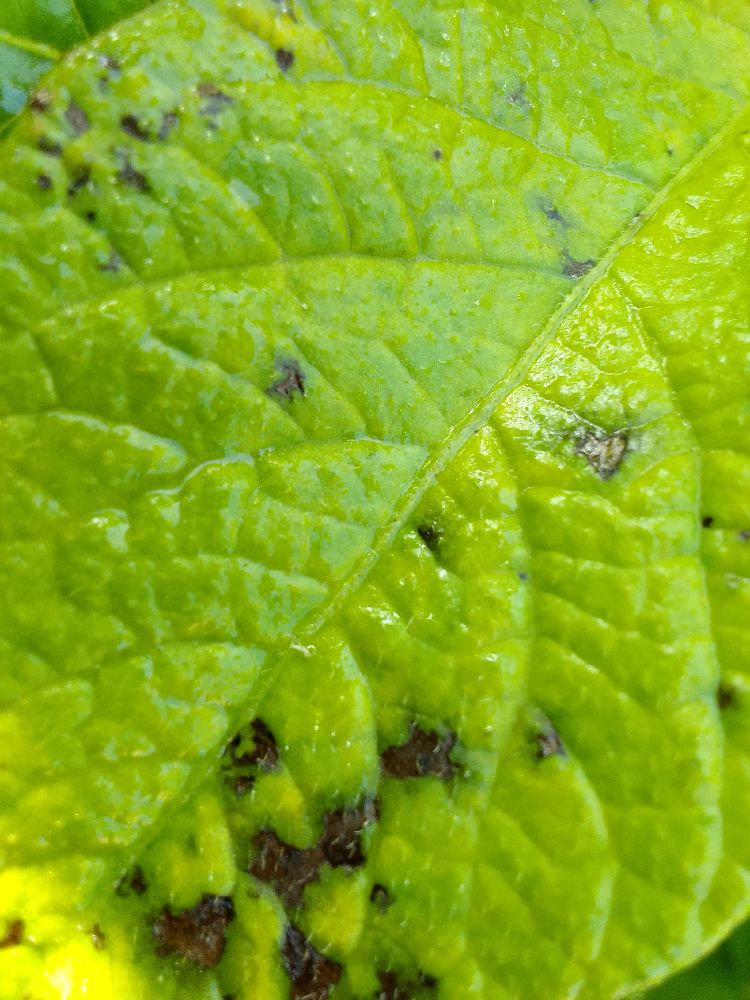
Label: Early blight